LGBTQ culture

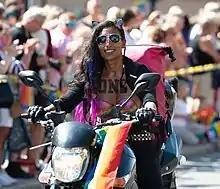
Dykes on Bikes, Hamburg

As with gay men, lesbian culture includes elements from the larger LGBTQ+ culture, as well as other elements specific to the lesbian community. Pre-Stonewall organizations that advocated for lesbian rights, and provided networking opportunities for lesbians, included the Daughters of Bilitis, formed in San Francisco in 1955. Members held public demonstrations, spoke to the media, and published a newsletter.